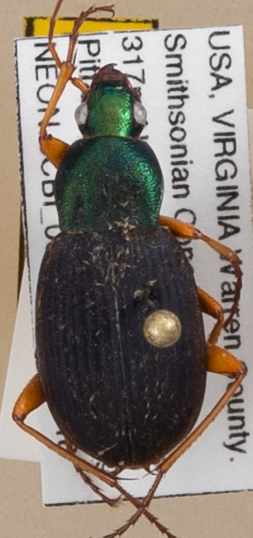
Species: Chlaenius aestivus
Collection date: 2019-07-18
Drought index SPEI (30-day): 0.376
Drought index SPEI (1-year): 2.09
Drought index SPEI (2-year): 2.09